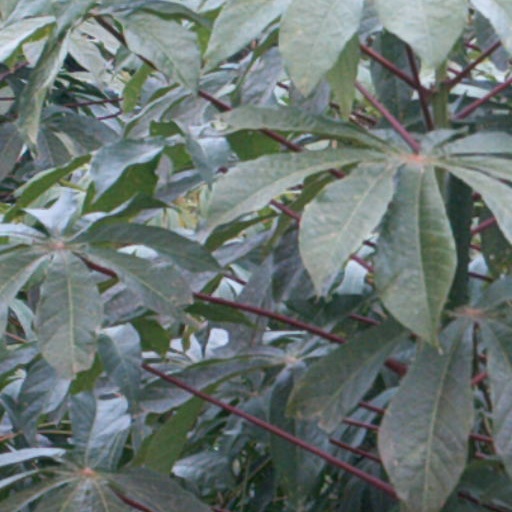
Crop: cassava